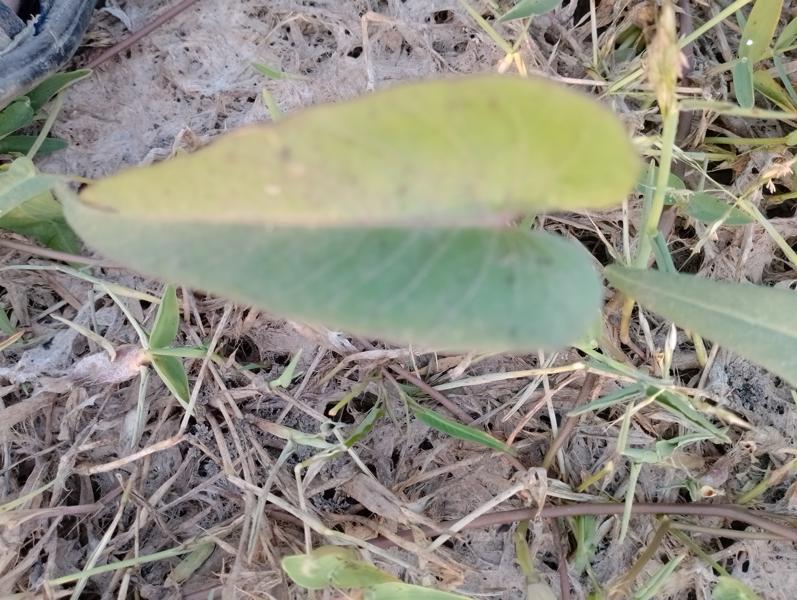
Weed species: Ipomoea aquatic